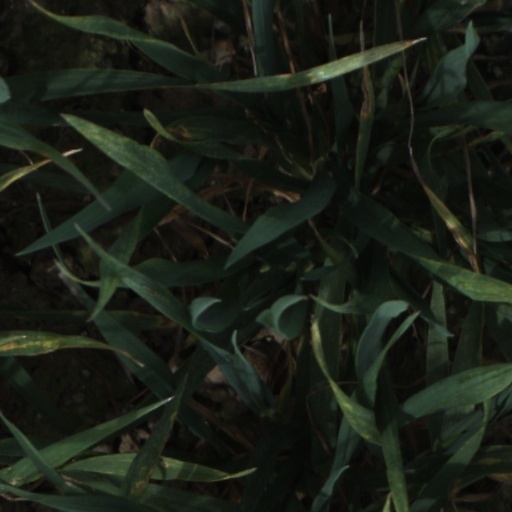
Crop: wheat